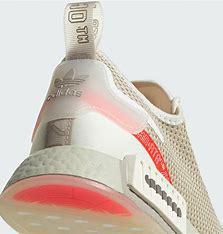
Brand: Adidas
Model: NMD_R1 Spectoo